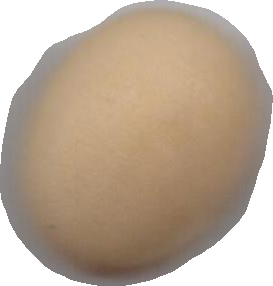
Variety: Grobogan